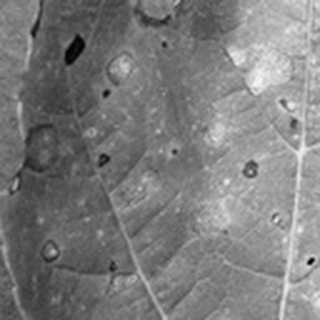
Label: cotton_target_spot